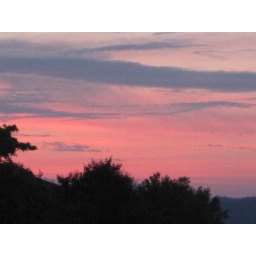
I saw a beautiful pink sky while walking around on campus.